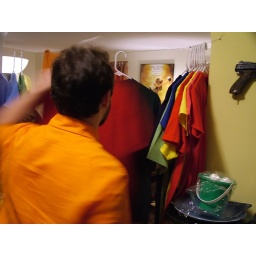
Rich shopping for clothes in his own house